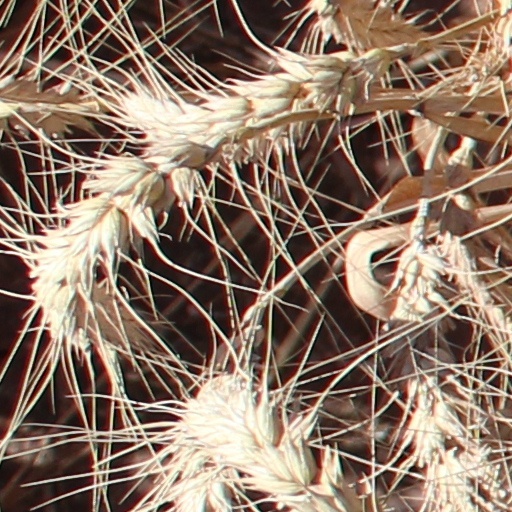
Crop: wheat